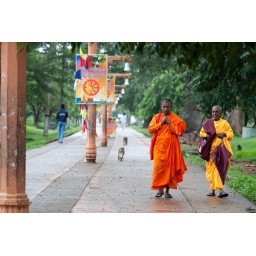
On the road to the Sri Mahabodhi Temple where the oldest recorded tree in the world is.